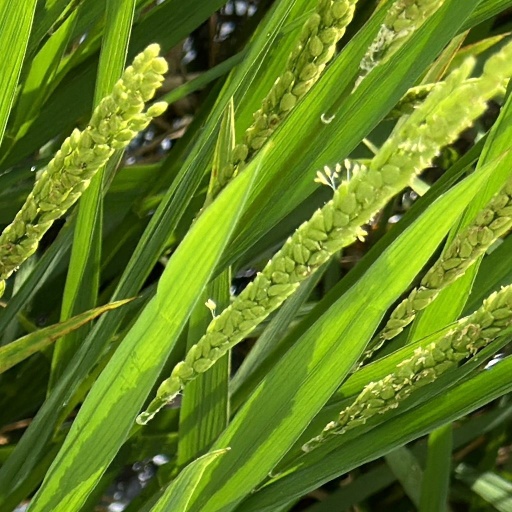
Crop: rice